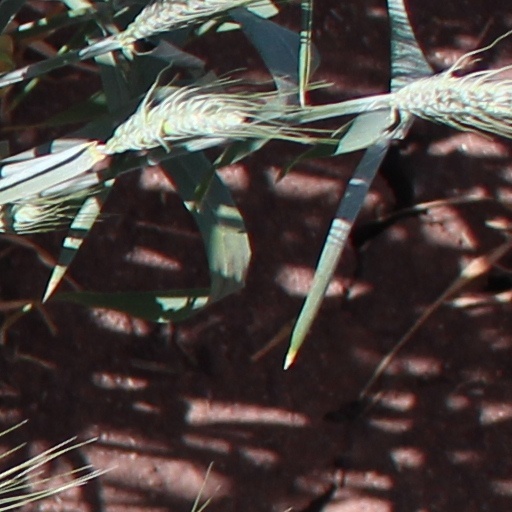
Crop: wheat